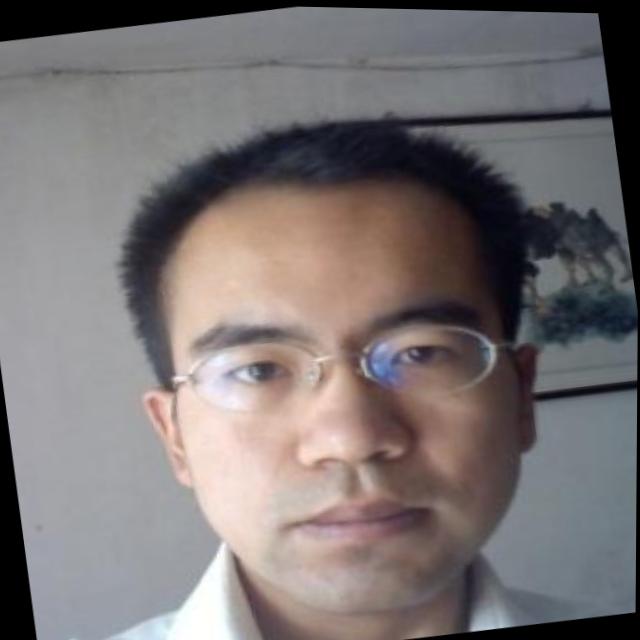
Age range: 21-44